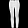
Label: Trouser